Janina Strzembosz

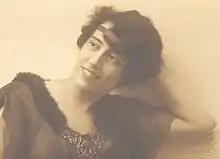
Janina Strzembosz in 1933

Janina Strzembosz (August 31, 1908, Lviv – December 21, 1991, Cracow) was a Polish dancer, choreographer, teacher, publicist, pianist, conductor and director, and one of the most acclaimed personas in Polish dance of the 20th century. A pupil of Isadora Duncan, Strzembosz herself taught several generations of dancers, choreographers and dance instructors.